2021 Kellogg's strike

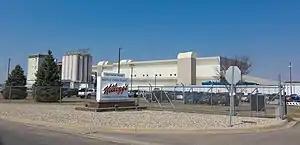
Kellogg's Battle Creek plant, 2019

Kellogg's is an American food manufacturer that derives about a third of its profits from its line of breakfast cereals, which includes brands such as Froot Loops and Frosted Flakes. In the United States, the company operated four cereal-producing plants in Battle Creek, Michigan (also where the company is headquartered); Omaha, Nebraska; Lancaster, Pennsylvania; and Memphis, Tennessee. Going into October 2021, the company had been negotiating for over a year with the Bakery, Confectionery, Tobacco Workers and Grain Millers' International Union (BCTGM), a labor union that represents about 1,400 workers at these plants. The union and company had had a rough relationship over the past several years, with the company performing a lockout at their Memphis plant in 2013 and 2014, firing about 187 workers at their Battle Creek plant in 2018, and in September 2021, announcing that they would be firing about another 200 employees from that plant, a majority of whom would be union employees. One worker, describing the situation at the Lancaster plant, compared it to a "death of a thousand cuts". While the contract between the union and company had expired in 2020, an extension renewed the existing contract until October 2021.